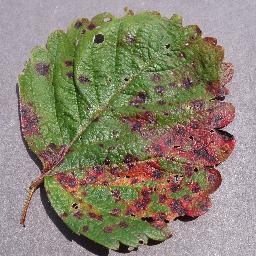
Label: Strawberry___Leaf_scorch